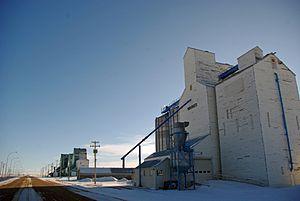
Le comté de Warner Nᵒ 5 est un district municipal de 3,841 habitants en 2011, situé dans la province d'Alberta, au Canada.